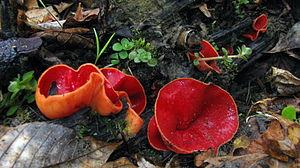
La pézize écarlate est un champignon ascomycète de la famille des Sarcoscyphaceae. Elle est largement distribuée dans l'hémisphère nord, et on l'a signalée sur tous les continents. Elle est reconnaissable par sa forme en coupe, dont l'intérieur rouge écarlate est à l'origine de ses noms scientifique et vernaculaire. Comestible médiocre, elle aurait des propriétés hémostatiques en usage externe utilisés traditionnellement par certains Indiens d'Amérique.